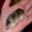
Label: mouse